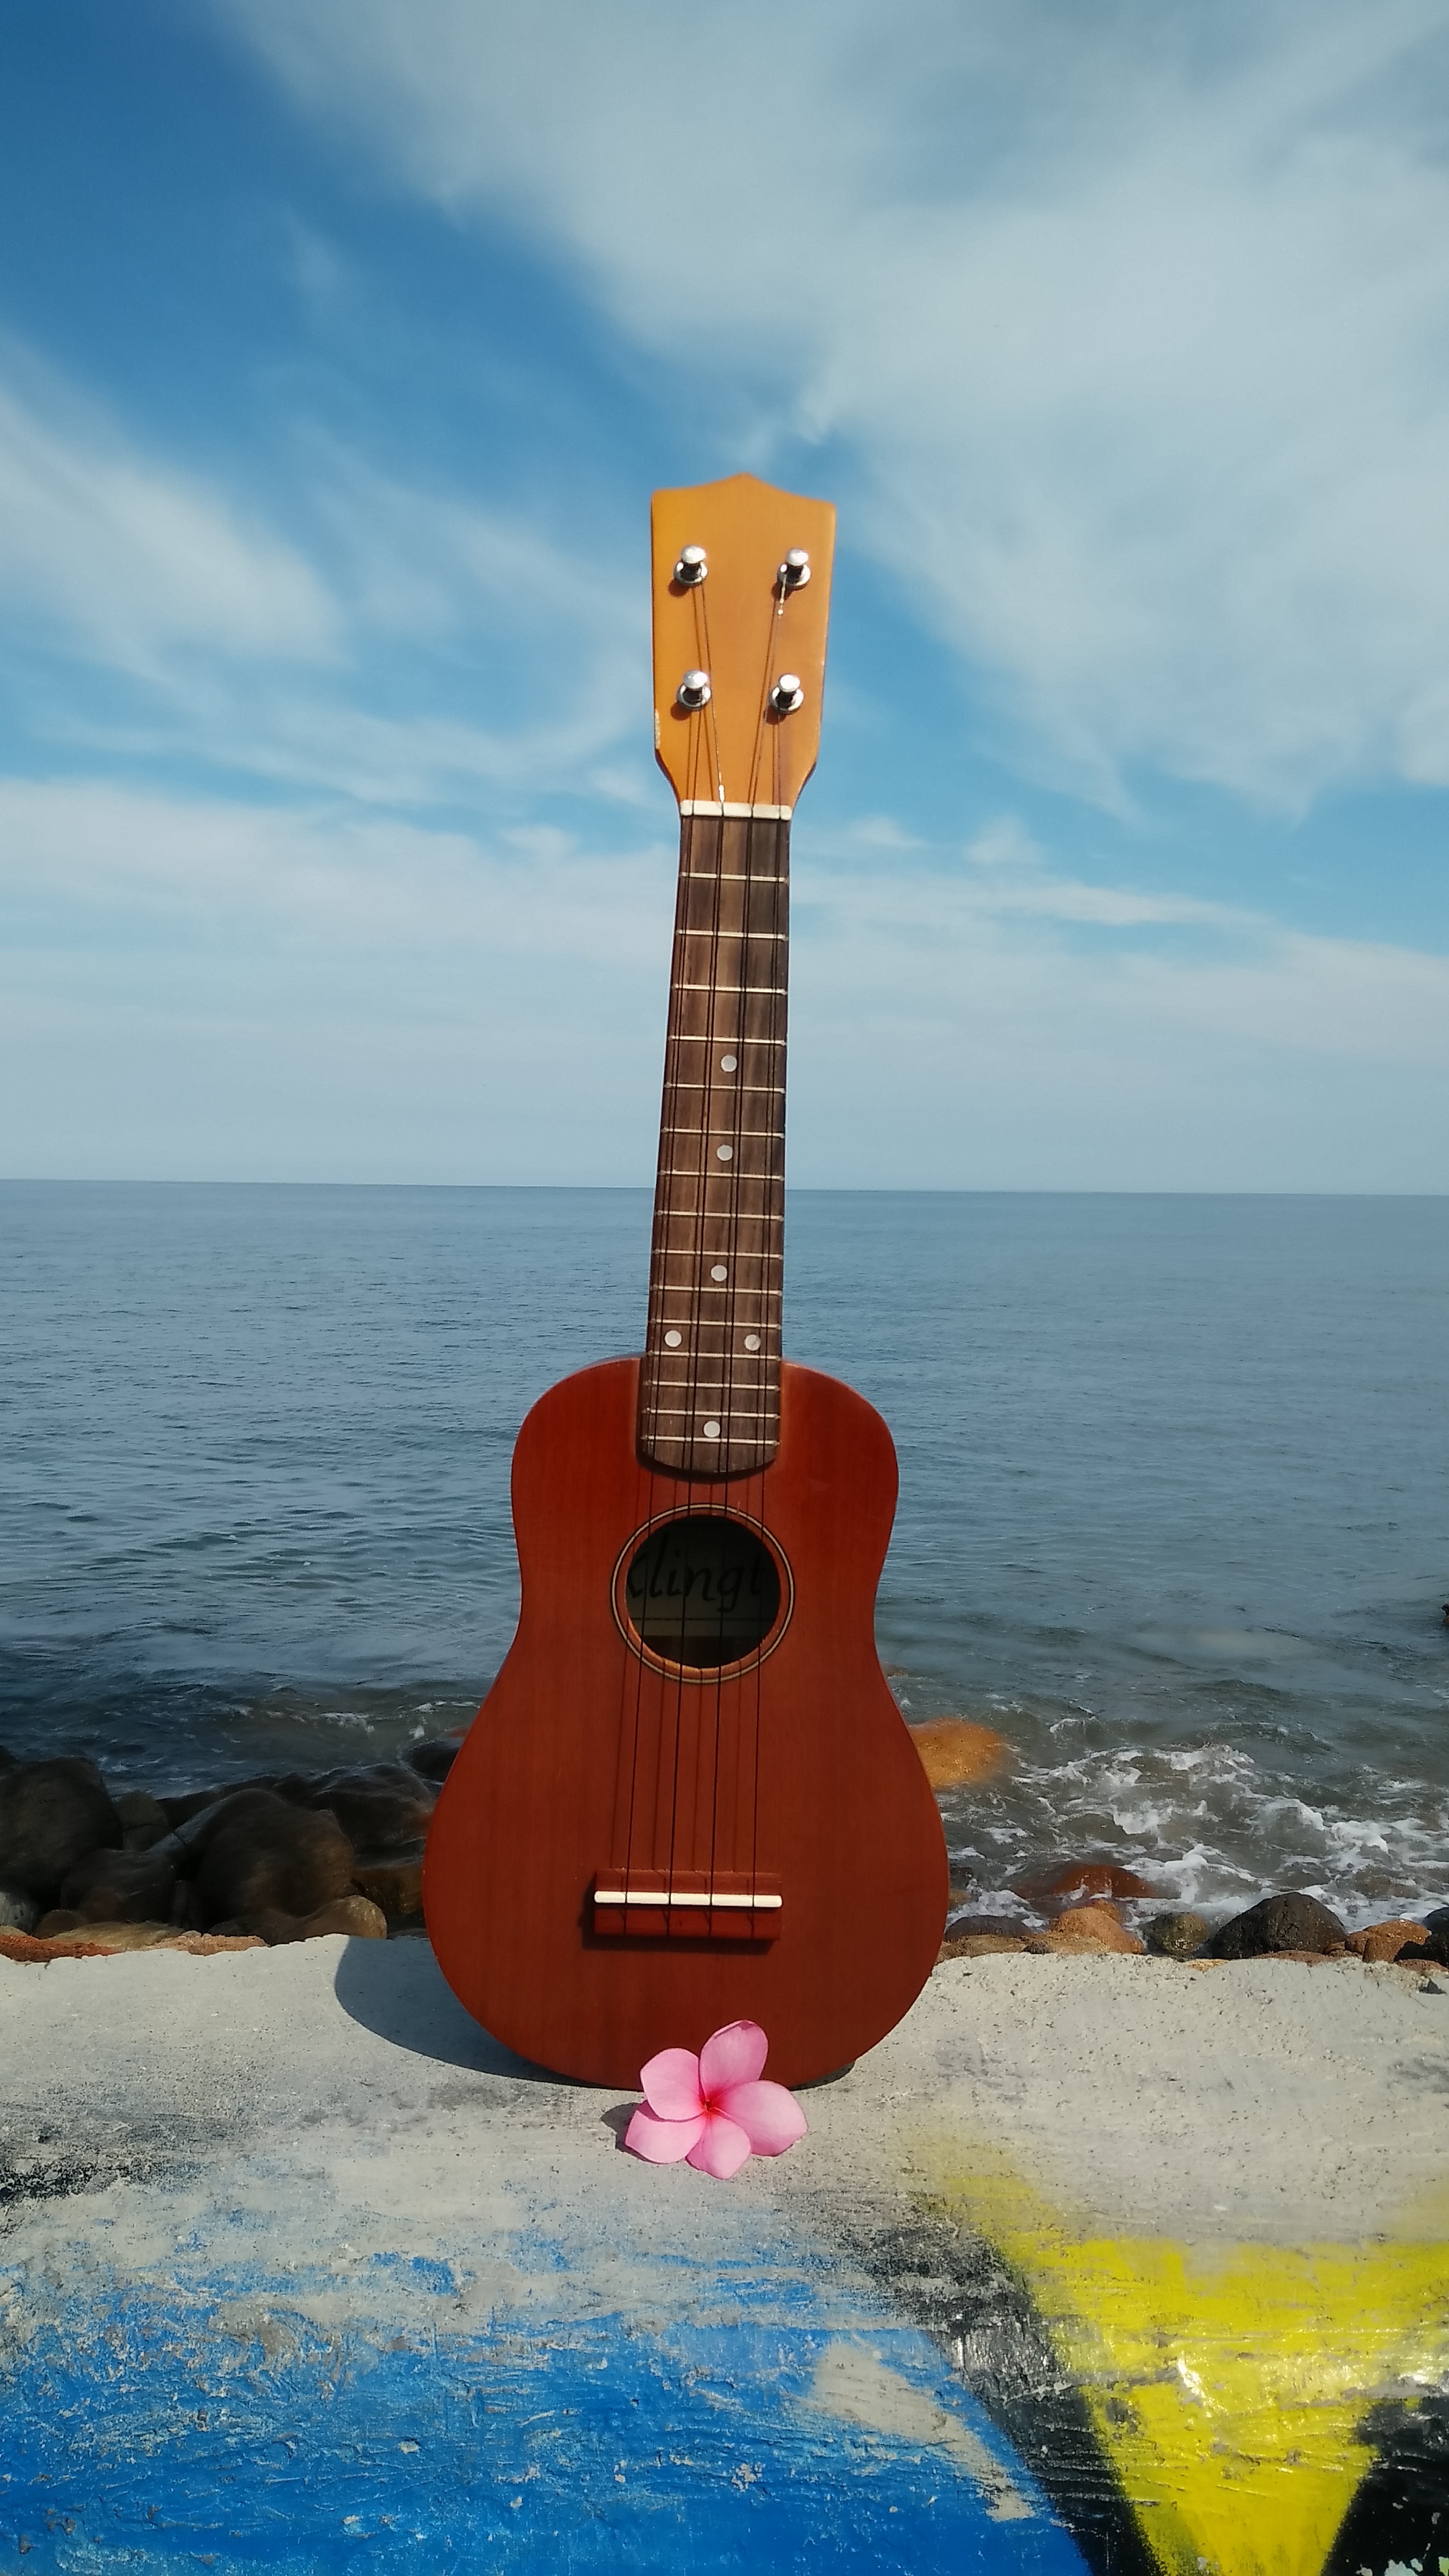
sea, guitar, acoustic guitar, blue, musical instrument, string instrument, plucked string instruments